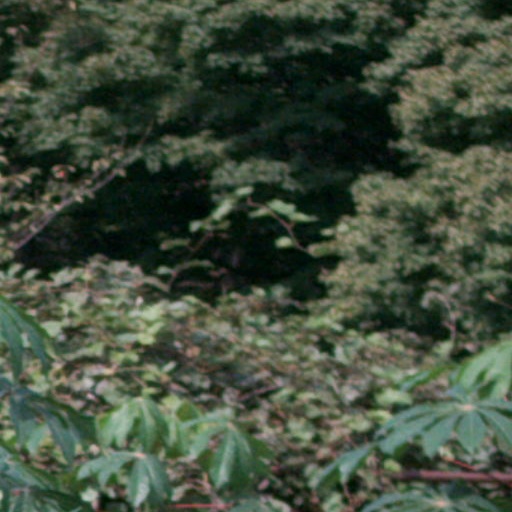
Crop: cassava